Bryce Cotton

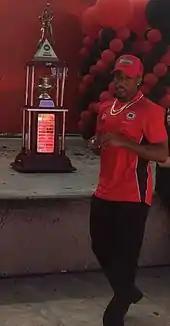
Cotton in March 2017, standing in front of the Wildcats' championship trophy

By late December 2016, reports surfaced that Cotton was moving to Australia. On January 3, 2017, Cotton signed with the Perth Wildcats of the National Basketball League (NBL) for the rest of the 2016–17 NBL season. In his debut on January 7, Cotton scored 26 points in an 80–74 win over the Sydney Kings, setting a Wildcats debut scoring record. In his fifth game for the Wildcats on January 20, Cotton scored a season-high 27 points in an 84–78 overtime win over the Cairns Taipans. In late January, Cotton committed to remaining with the Wildcats for the rest of the season after rejecting a 10-day contract from the Atlanta Hawks. On February 3, he scored a game-high 25 points on 8-of-11 shooting, including five 3-pointers, in a 94–63 win over the Brisbane Bullets. In the Wildcats' regular-season finale on February 12, Cotton scored 19 points in a 96–94 win over Melbourne United. The win propelled the Wildcats into the finals as they finished the regular season in third place with a 15–13 record. His 22.1 points per game during 11 regular season games saw him win the NBL's scoring title as the league's leading scorer.